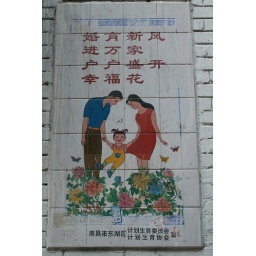
Advice to families found on a building wall in Nanchang City, China. These signs can be found around town.